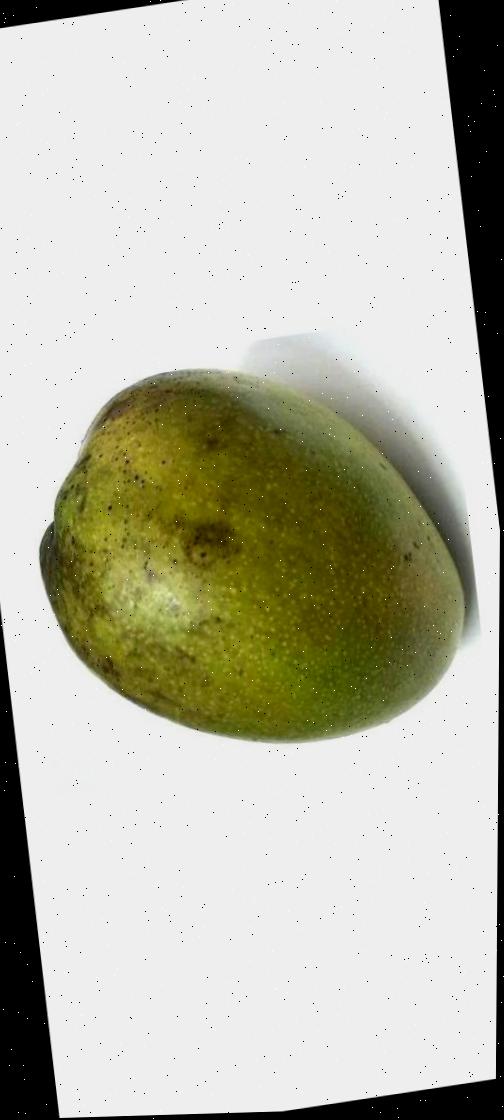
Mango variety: Bari-4